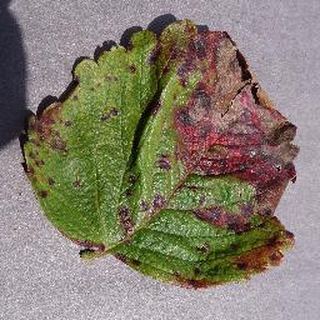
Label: strawberry_leaf_scorch